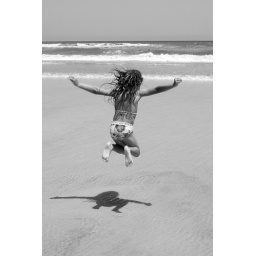
My daughter jumping at the beach in Jacksonville.